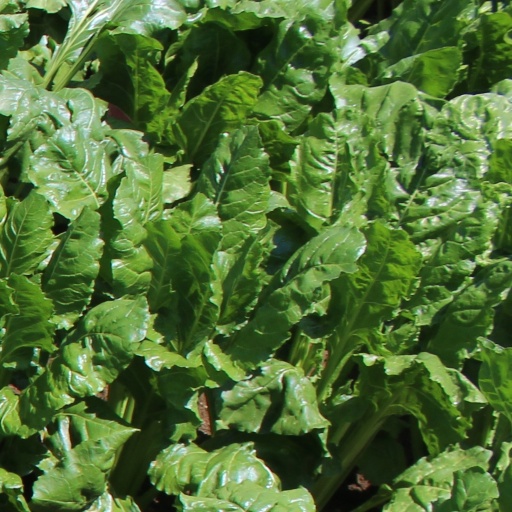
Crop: sugar beet